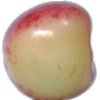
Label: Cherry Rainier 1